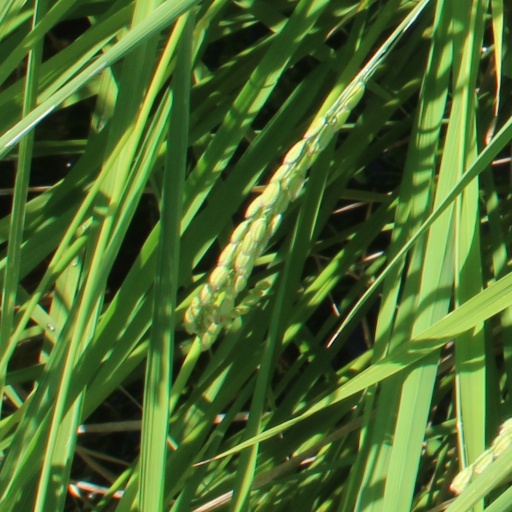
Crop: rice